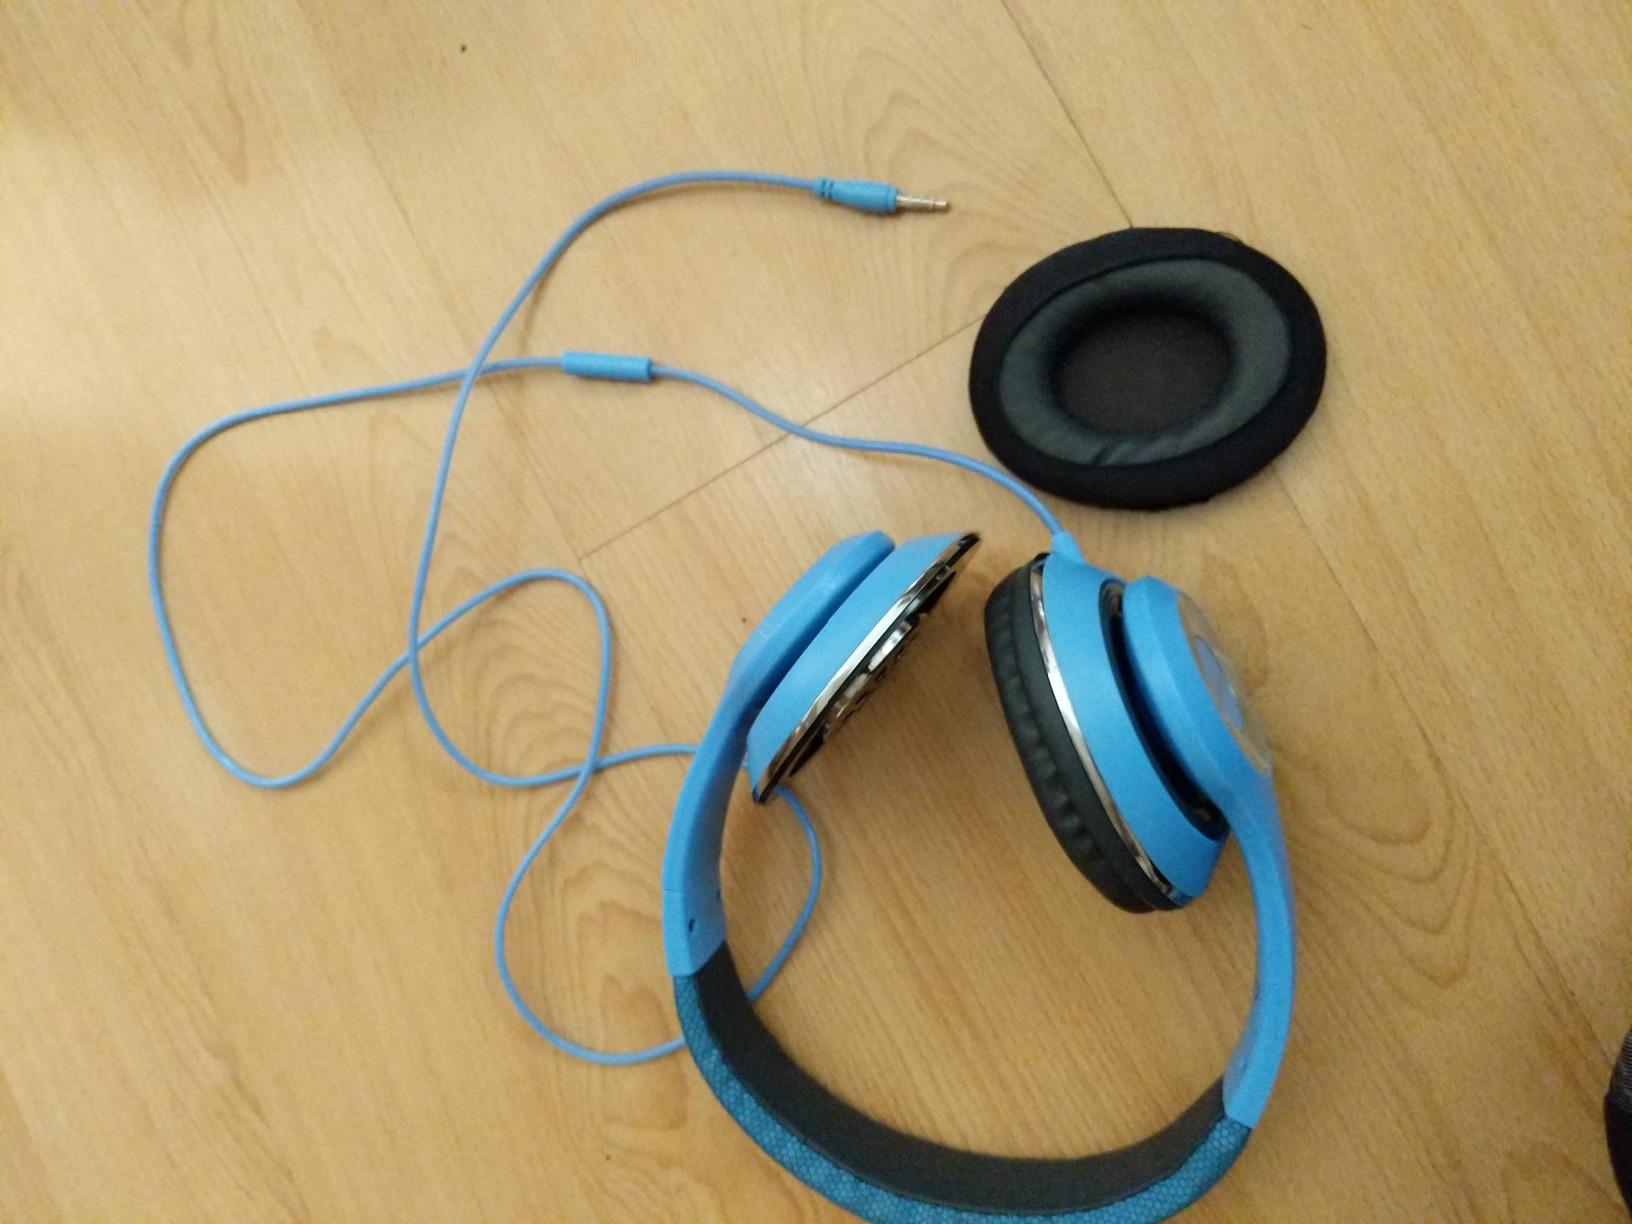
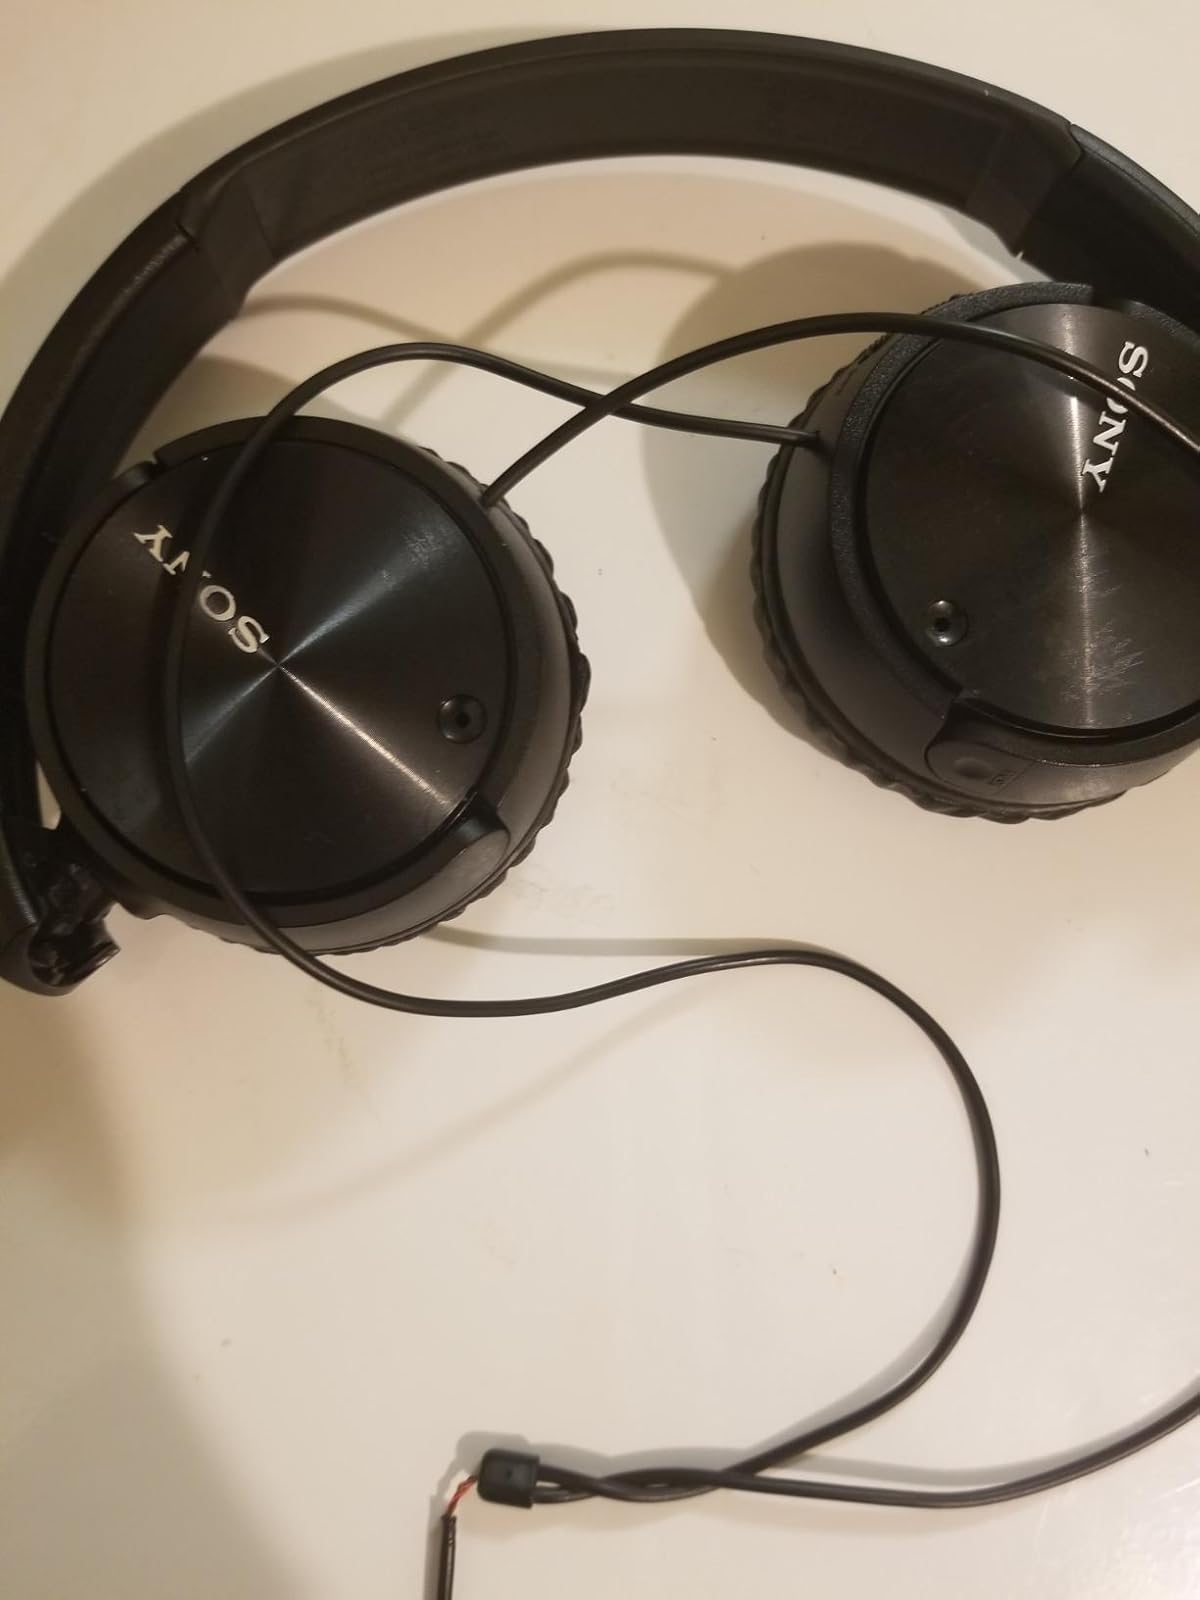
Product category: headphones
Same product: no